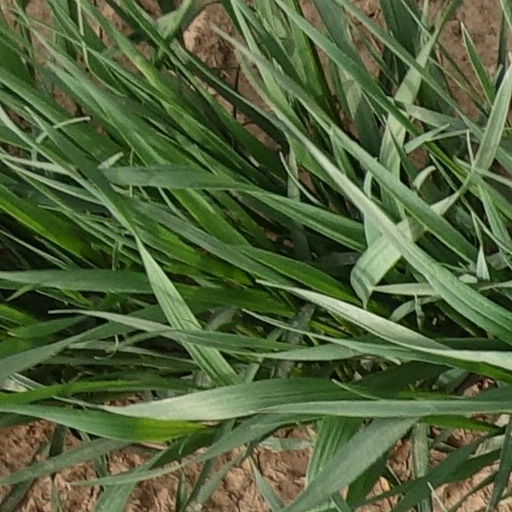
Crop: wheat